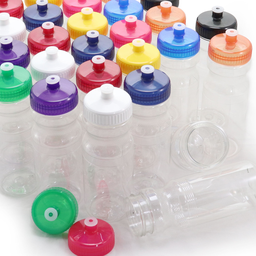
Label: bottles